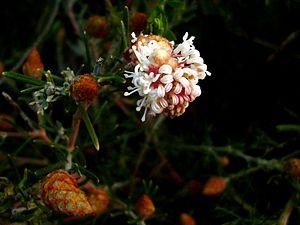
Grevillea crithmifolia
Grevillea crithmifolia, est une espèce de plantes de la famille des Proteaceae, endémique dans le sud-ouest de l'Australie-Occidentale en Australie.